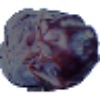
Label: Dates 1